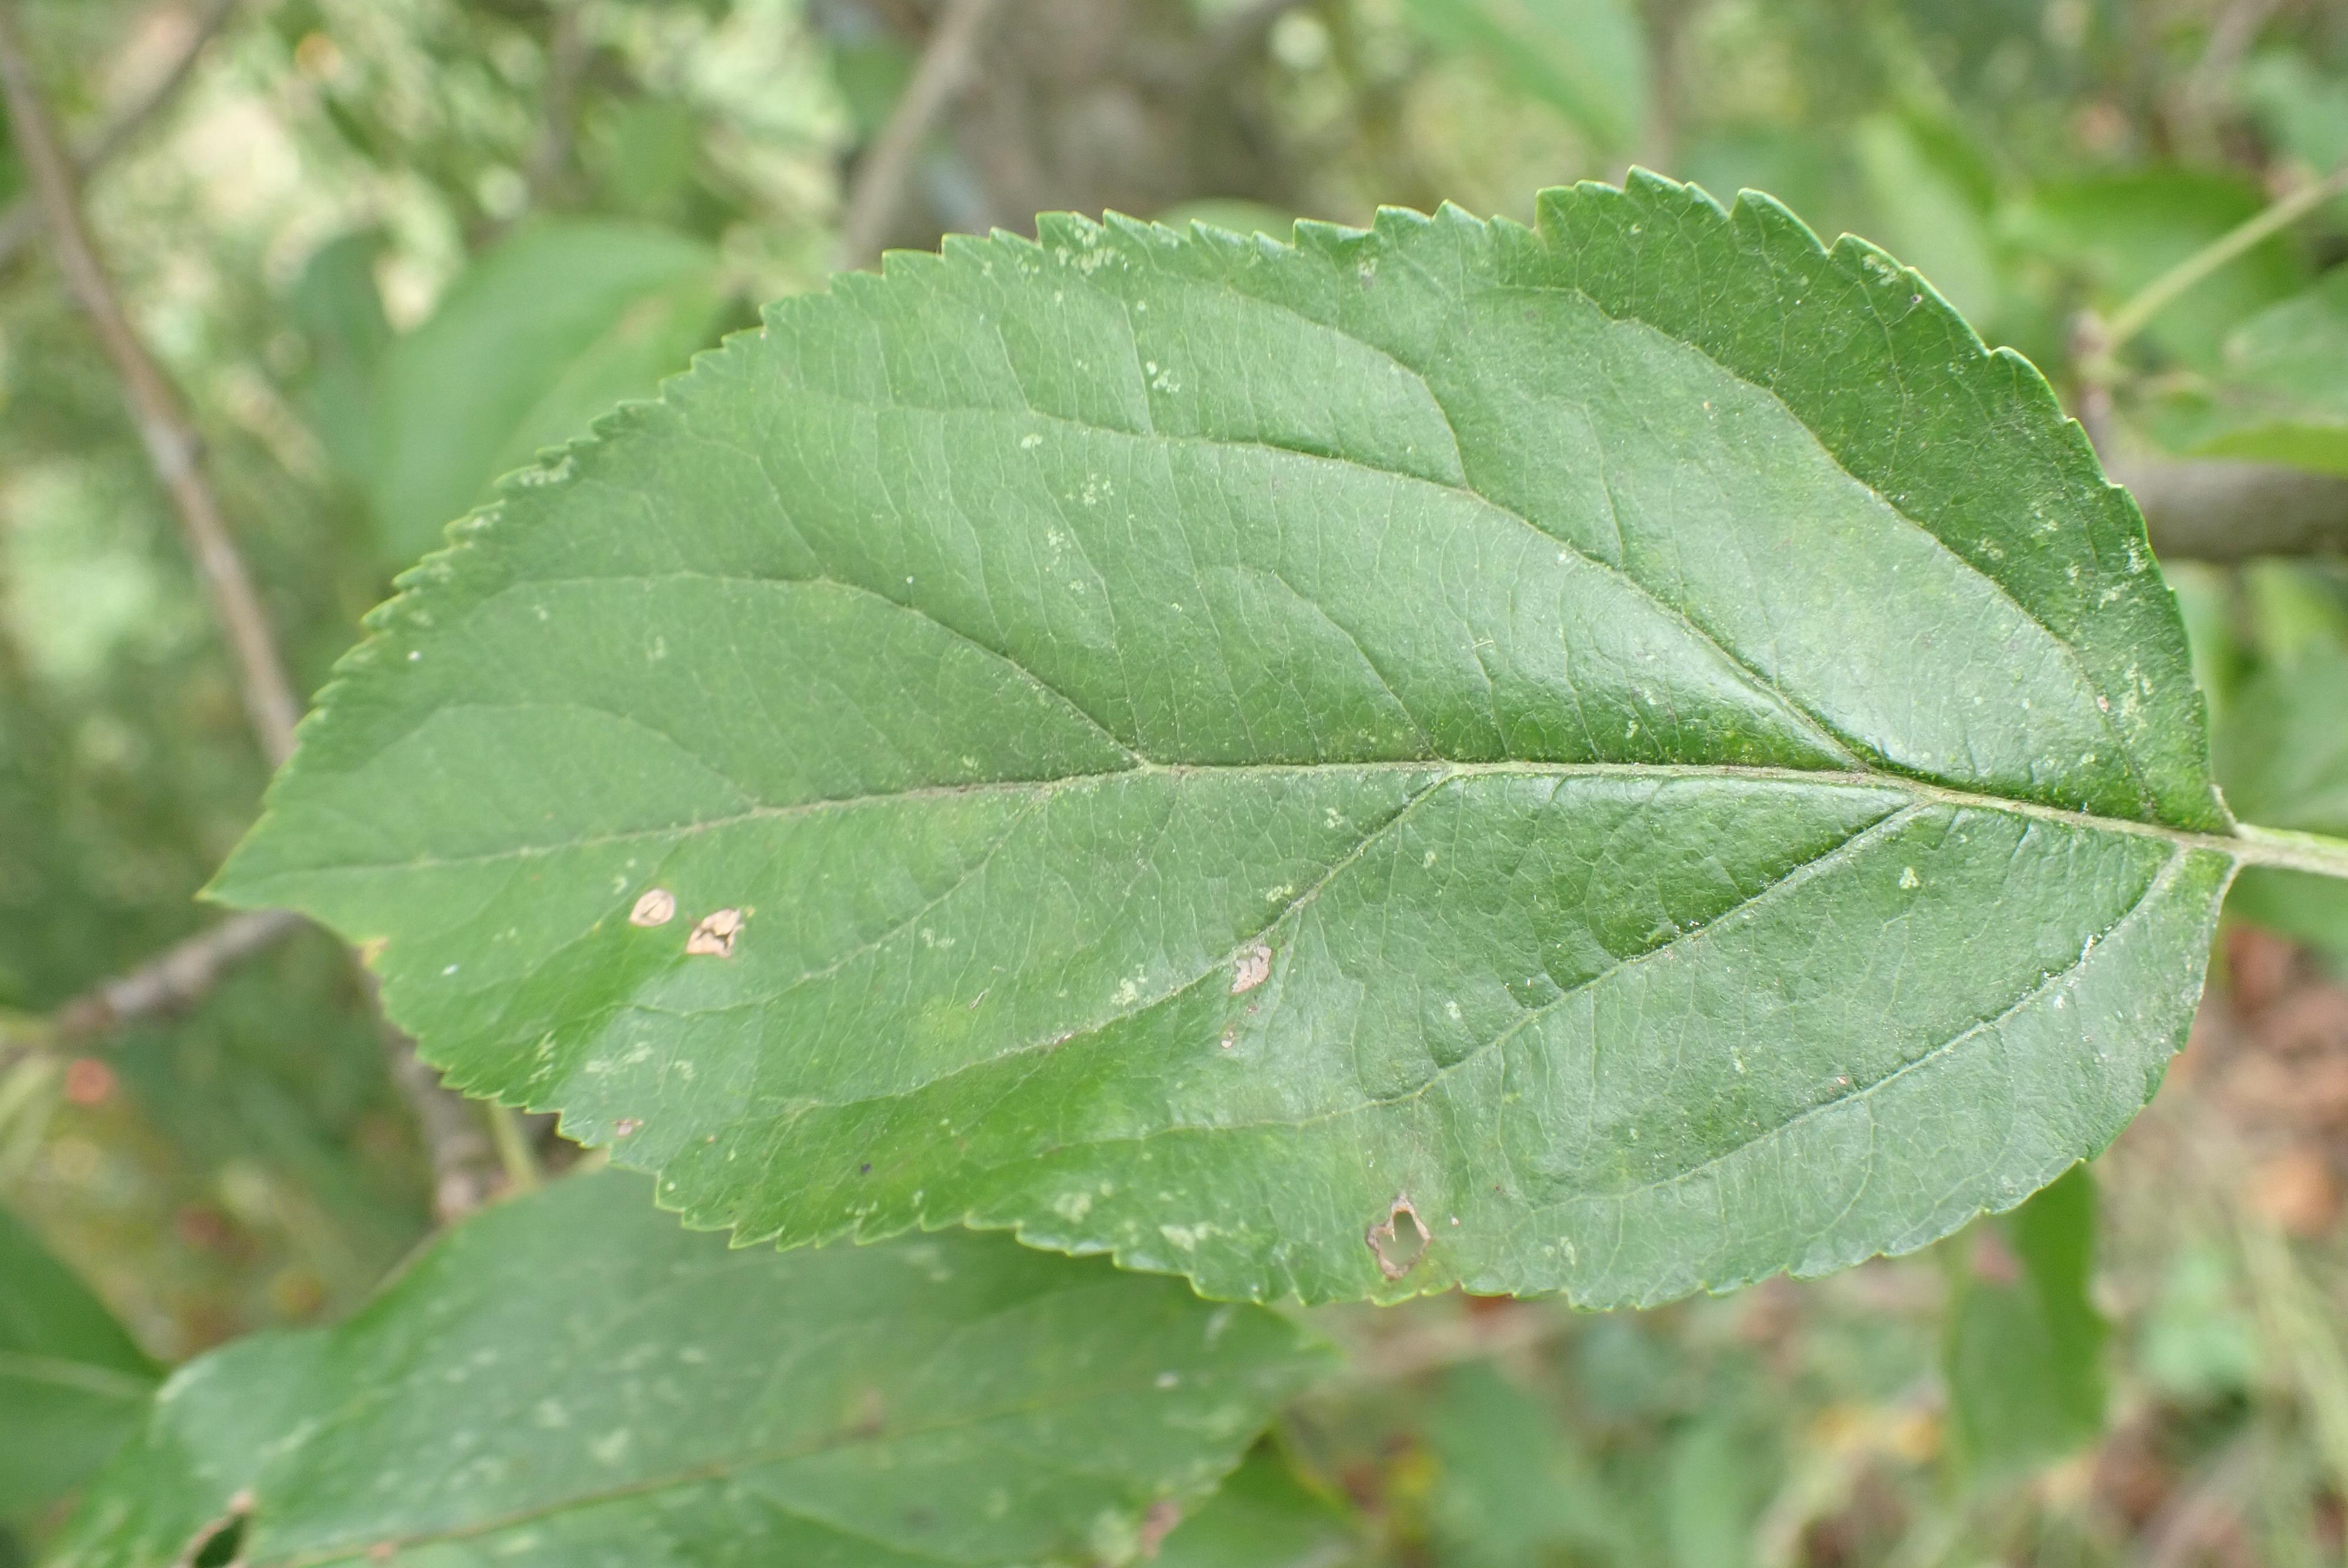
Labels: complex